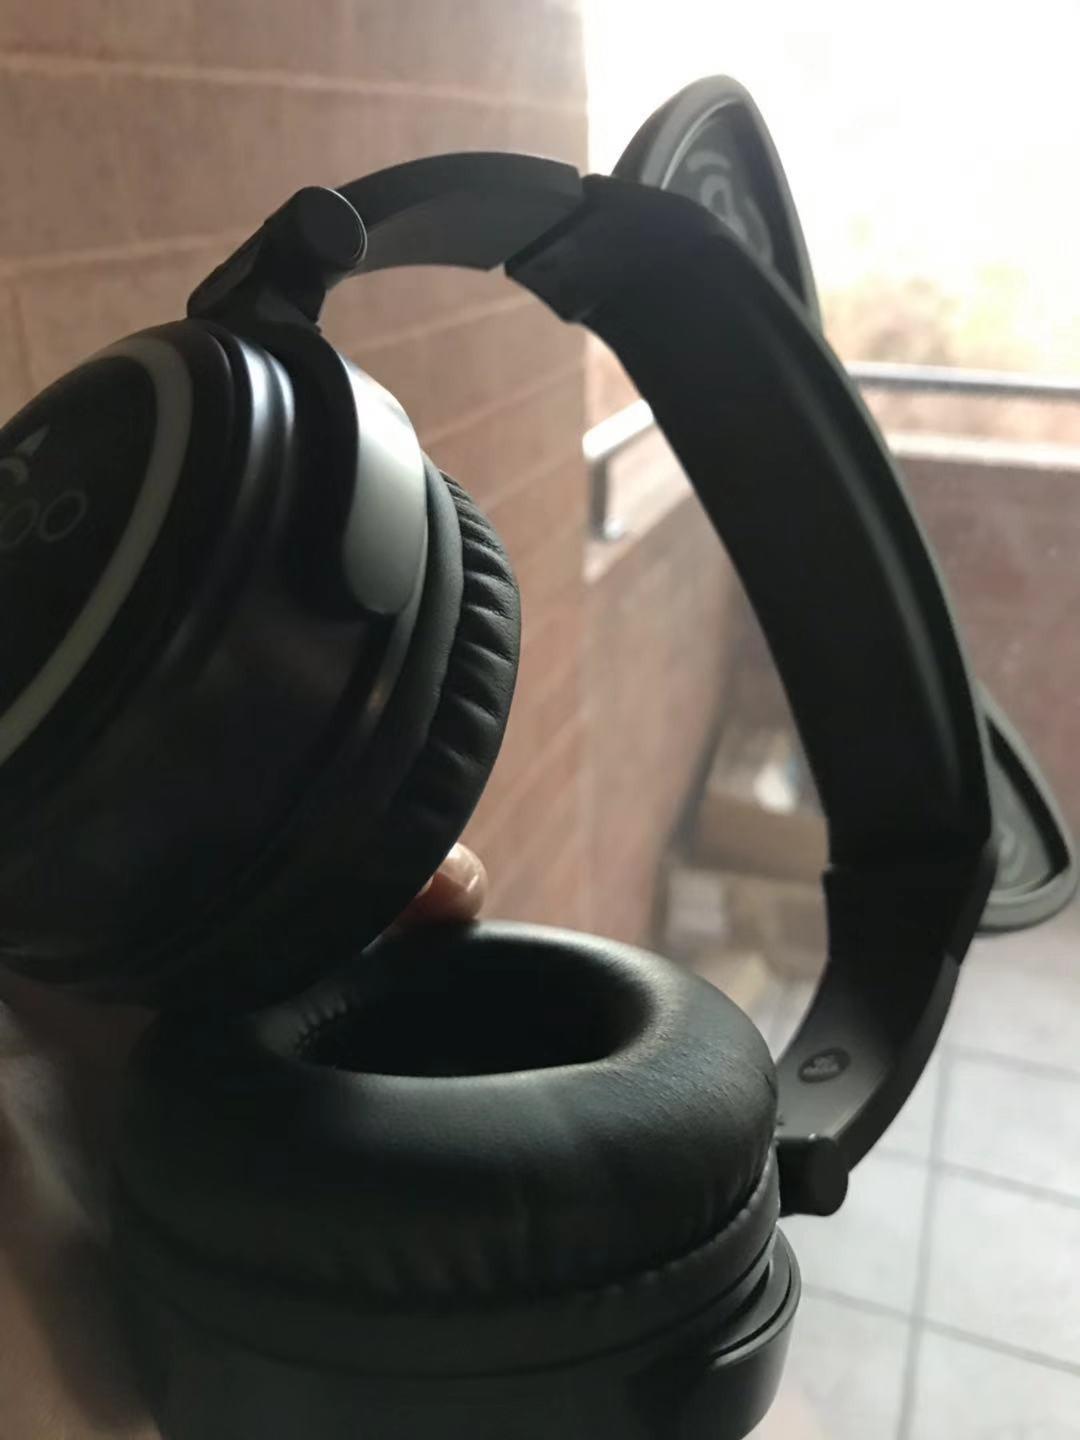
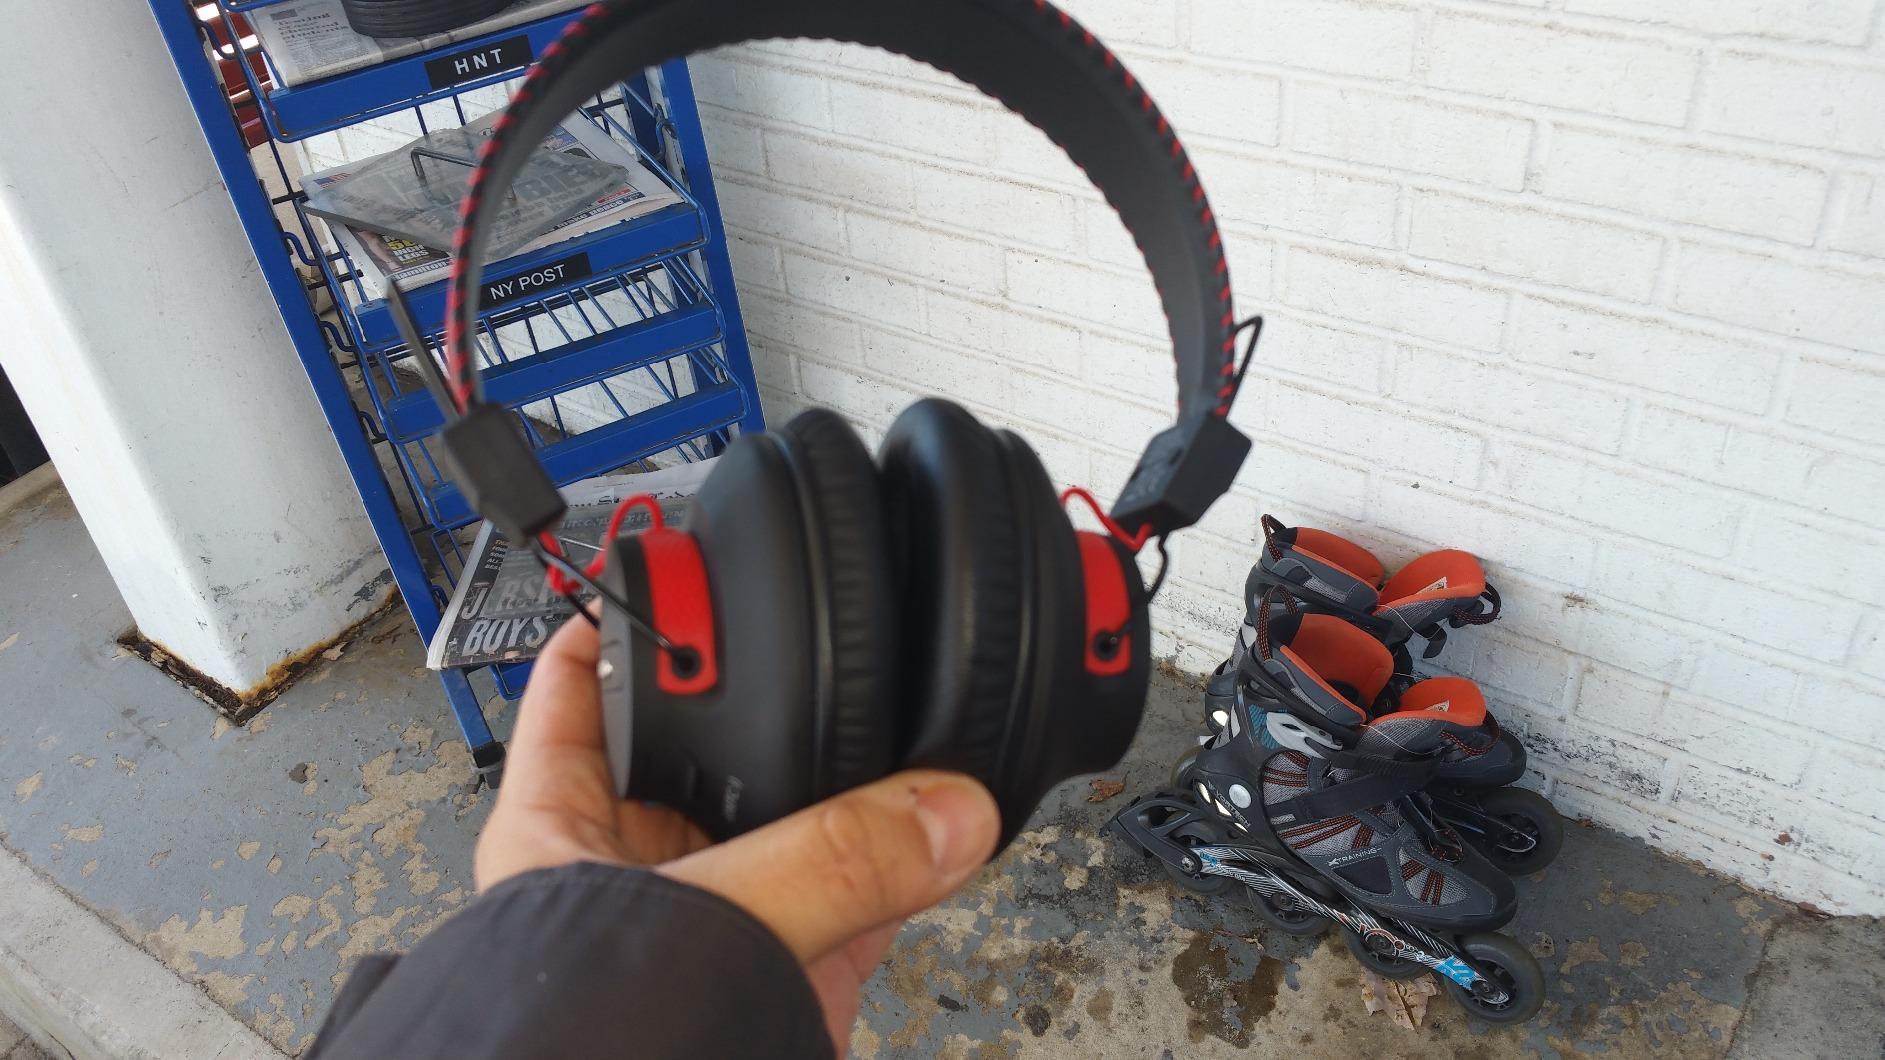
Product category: headphones
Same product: no